Field artillery

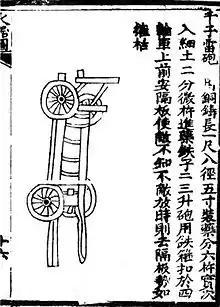
An illustration of a bronze "thousand ball thunder cannon" from the 14th-century Ming Dynasty book "Huolongjing". The cannon is an early example of pre-modern mobile battlefield artillery.

Early artillery was unsuited to the battlefield, as the extremely massive pieces could not be moved except in areas that were already controlled by the combatant. Thus, their role was limited to such functions as breaking sieges. Following the beginning of the gunpowder era, the first field artillery came into being as metallurgy allowed thinner cannon barrels to withstand the explosive forces without bursting. However, there was still a serious risk of the constant changes of the battlefield conspiring to leave behind slow-moving artillery units – either on the advance, or more dangerously, in retreat. Artillery units were particularly vulnerable to assault by light cavalry, which were frequently used in this role. Only with a number of further inventions (such as the limber, hitched to the trail of a wheeled artillery piece equipped with trunnions), did the concept of field artillery really take off.